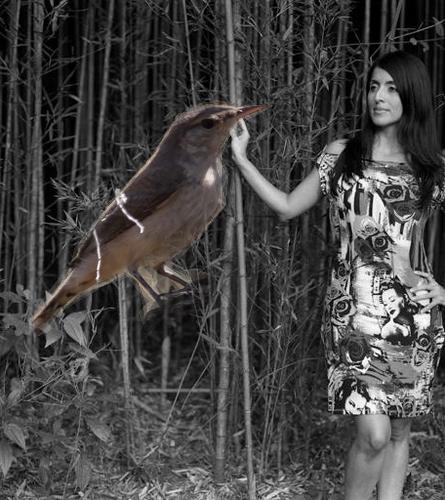
Bird species: Rock_Wren
Bird type: landbird
Background: land